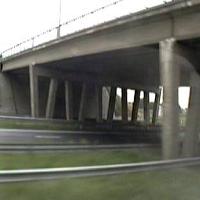
Weather: cloudy or overcast